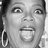
Emotion: surprise